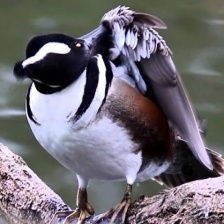
Species: HOODED MERGANSER
Scientific name: LOPHODYTES CUCULLATUS